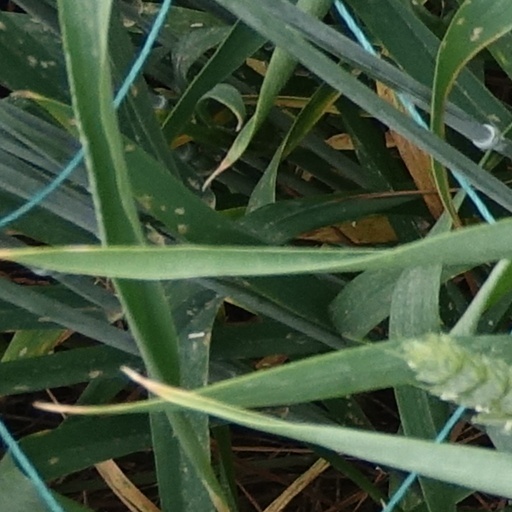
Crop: wheat